Hunted Forever

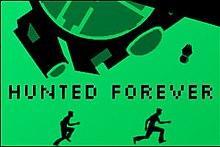

Hunted Forever is browser based platform game released in 2008. It was created by Canadian developer Evan Miller who was a college student at the time. The game was developed in 6 weeks in Adobe Flash. Miller first published the game on the social gaming website King in October 2008, from where it spread to other online gaming websites.